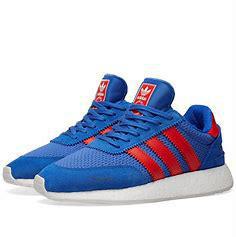
Brand: Adidas
Model: I 5923